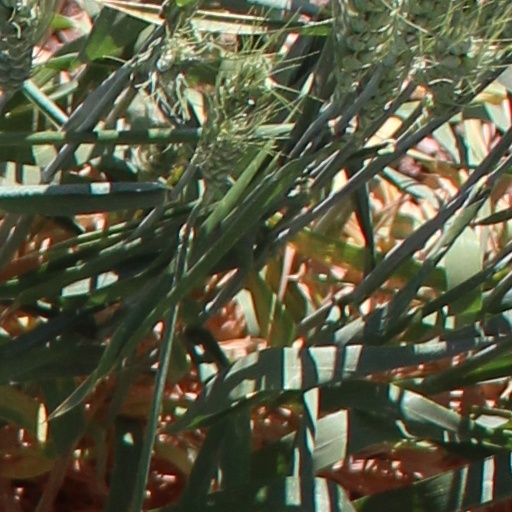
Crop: wheat